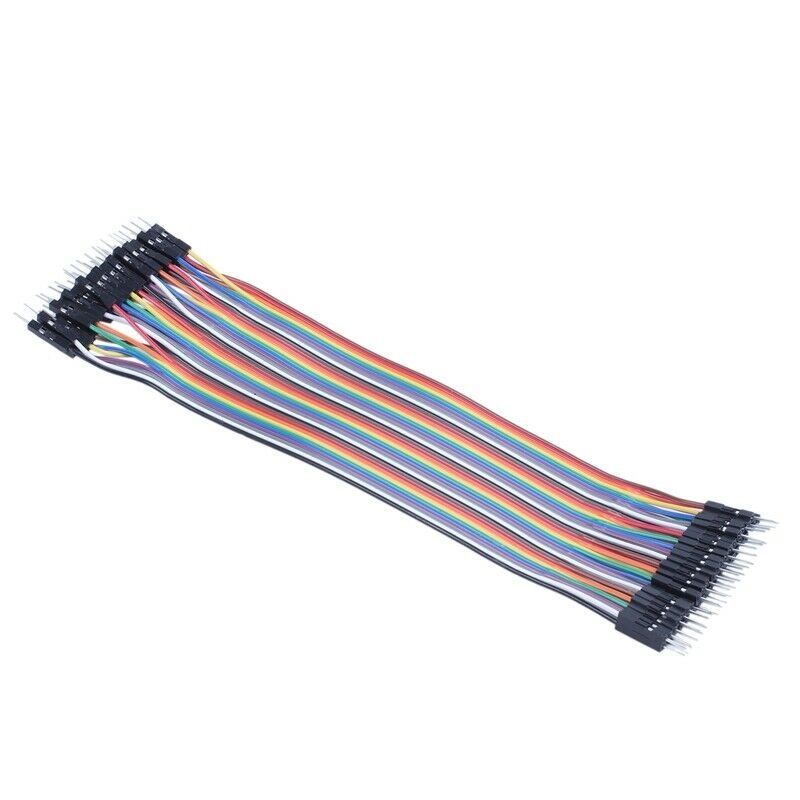
40pcs 20cm 2.54mm male to male Breadboard jumper wire cable for Arduino U3L3L3
ITEM NAME:40pcs 20cm 2.54mm male to male Breadboard jumper wire cable for Arduino U3L3L3 40pcs 20cm 2.54mm male to male Breadboard jumper wire cable for Arduino U3L3L3 jumper wire cable wire cable female to female cable Jumper Wires Material:Copper clad aluminum 40pcs chromatic male to male color jump wire 100% brand new . High quality and in good working.Find many great new & used options and get the best deals for 40pcs 20cm 2.54mm male to male Breadboard jumper wire cable for Arduino U3L3L3 at the best online prices at Order2india Shopping! Free shipping for many products!
Brand: O2INEW
Category: Electronics > Circuit Boards & Components > Circuit Board Accessories > Jump Wires